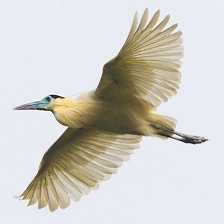
Species: CAPPED HERON
Scientific name: PILHERODIUS PILEATUS
ImageNet parent category: little_blue_heron